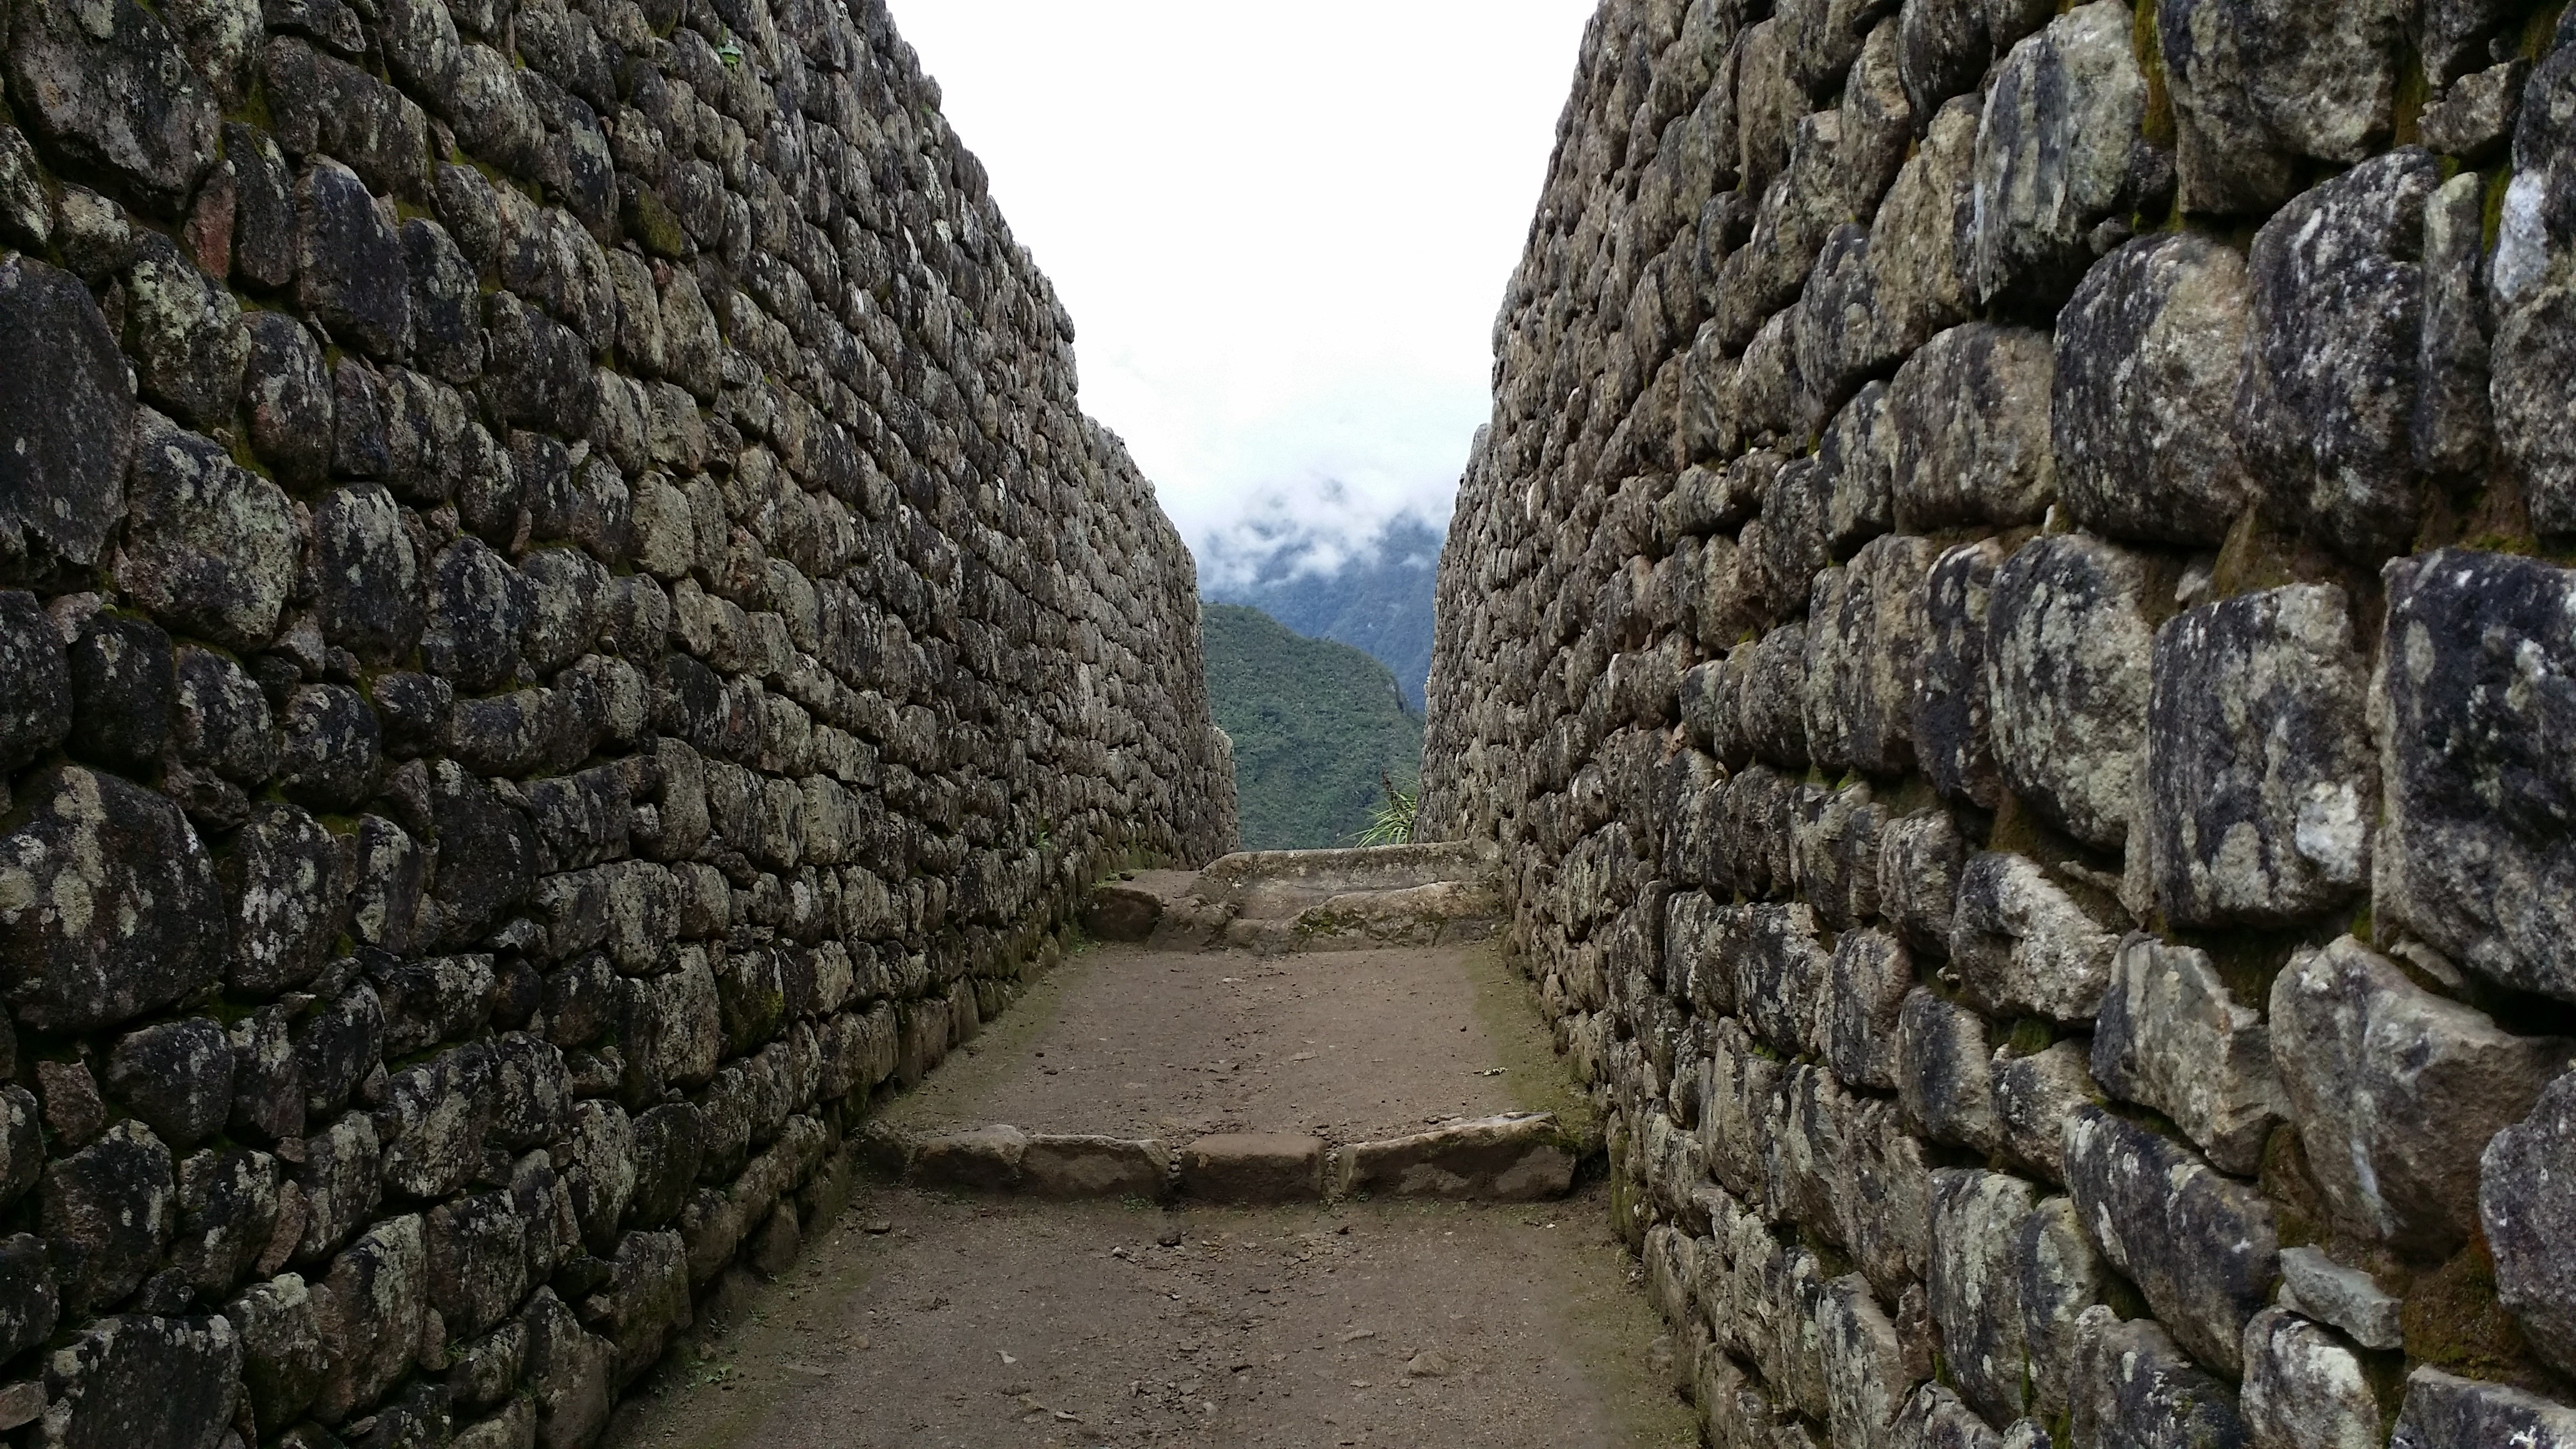
rock, building, wall, formation, stone wall, terrain, inca, temple, ruins, monastery, archaeological site, unesco world heritage site, historic site, ancient history, machu picchu pixar